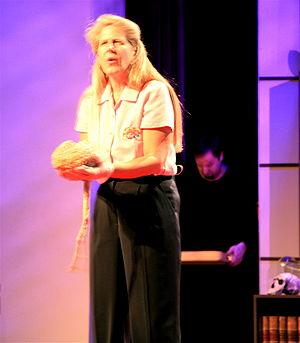
Jill Bolte Taylor, née en 1959, est une scientifique américaine, spécialisée en neuroanatomie qui a la particularité d'avoir elle-même vécu un accident vasculaire cérébral.